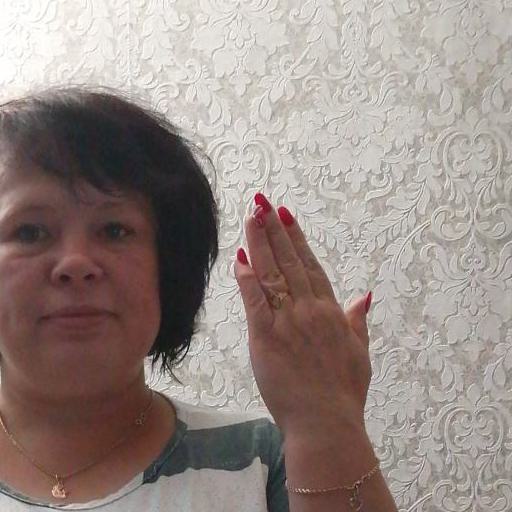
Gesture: stop_inverted